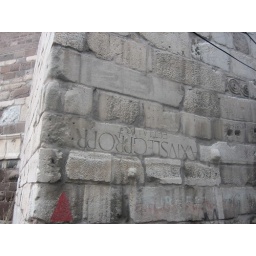
roman signs in the wall